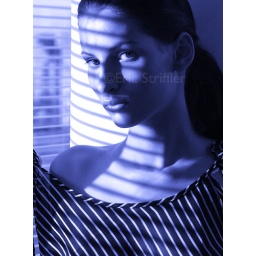
pretty girl in striped blouse, photo by Eric Striffler